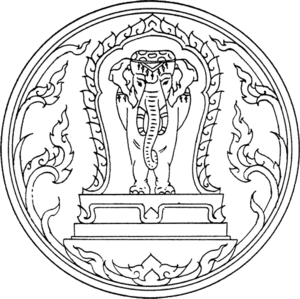
La province de Chiang Mai est la deuxième plus grande province de la Thaïlande, elle est située au nord du pays.